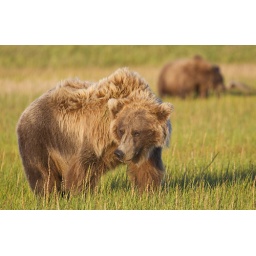
Brown bears eating salad in the meadow at Lake Clark National Park.JWS